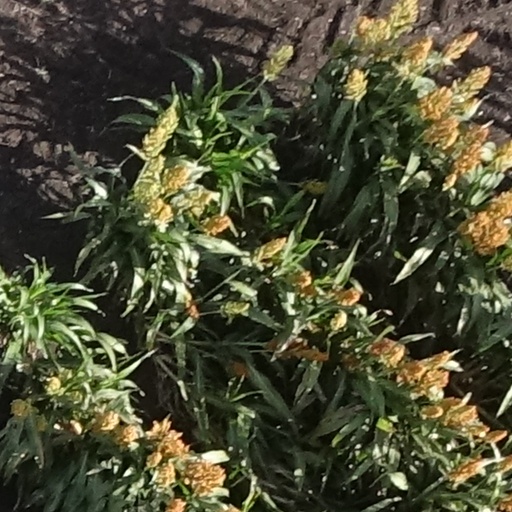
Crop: sorghum